History of the Polish–Lithuanian Commonwealth (1648–1764)

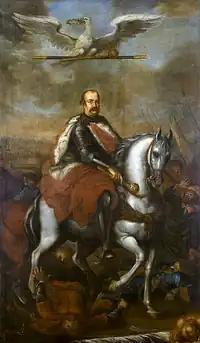
Jerzy Sebastian Lubomirski glorified as a military hero

Sobieski decided to attack the largest of the three Turkish corps, stationed at Khotyn, where another battle with the Ottoman Empire took place half a century earlier. The Battle of Khotyn was won when Sobieski's infantry and cavalry stormed and took over the reinforced enemy positions, at the former camp of Hetman Chodkiewicz. With a broken bridge on the Dniester River, the trapped Ottoman army was destroyed on Nov. 11, 1673. The battle was the greatest by that time land victory over the Ottoman Empire in Europe.